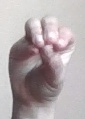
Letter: ha